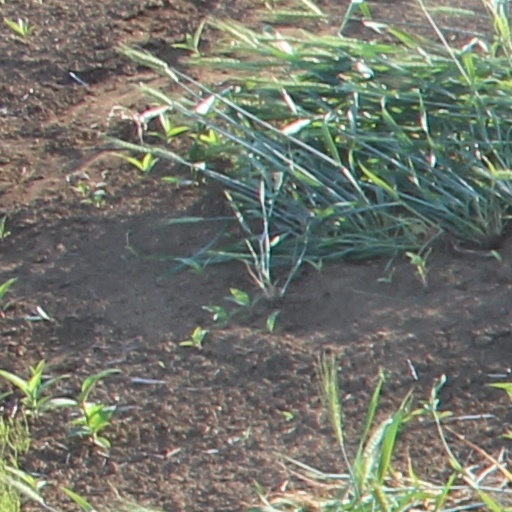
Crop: wheat